Joseph of Nazareth (film)

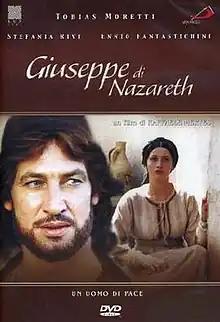

Joseph of Nazareth (Italian: "Giuseppe di Nazareth") is a 2000 Italian made for television film dramatizing the life of Joseph of Nazareth. It was directed by Raffaele Mertes, who has directed several other Biblical movies, and Elisabetta Marchetti.